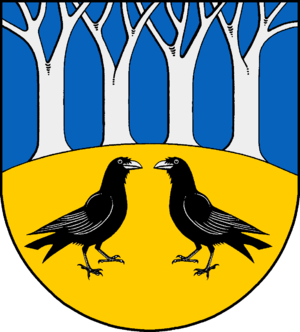
Rabenholz est une petite commune d'Allemagne du Schleswig-Holstein appartenant à l'arrondissement de Schleswig-Flensbourg. Elle comprenait 266 habitants au 31 décembre 2008.